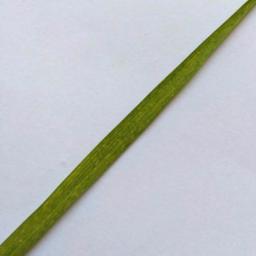
Label: Rice___Healthy